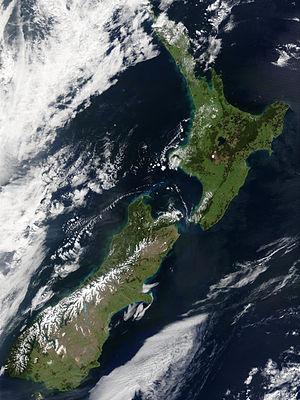
La Nouvelle-Zélande, en anglais New Zealand, en māori Aotearoa, est un pays d'Océanie, au sud-ouest de l'océan Pacifique, constitué de deux îles principales, et de nombreuses îles beaucoup plus petites, notamment l'île Stewart/Rakiura et les îles Chatham. Située à environ 2 000 km de l'Australie dont elle est séparée par la mer de Tasman, la Nouvelle-Zélande est très isolée géographiquement. Cet isolement a permis le développement d'une flore et d'une faune endémiques très riches et variées, allant des kauri géants aux insectes weta en passant par les kaponga et le kiwi, ces deux derniers étant des symboles du pays.